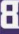
Number: 8